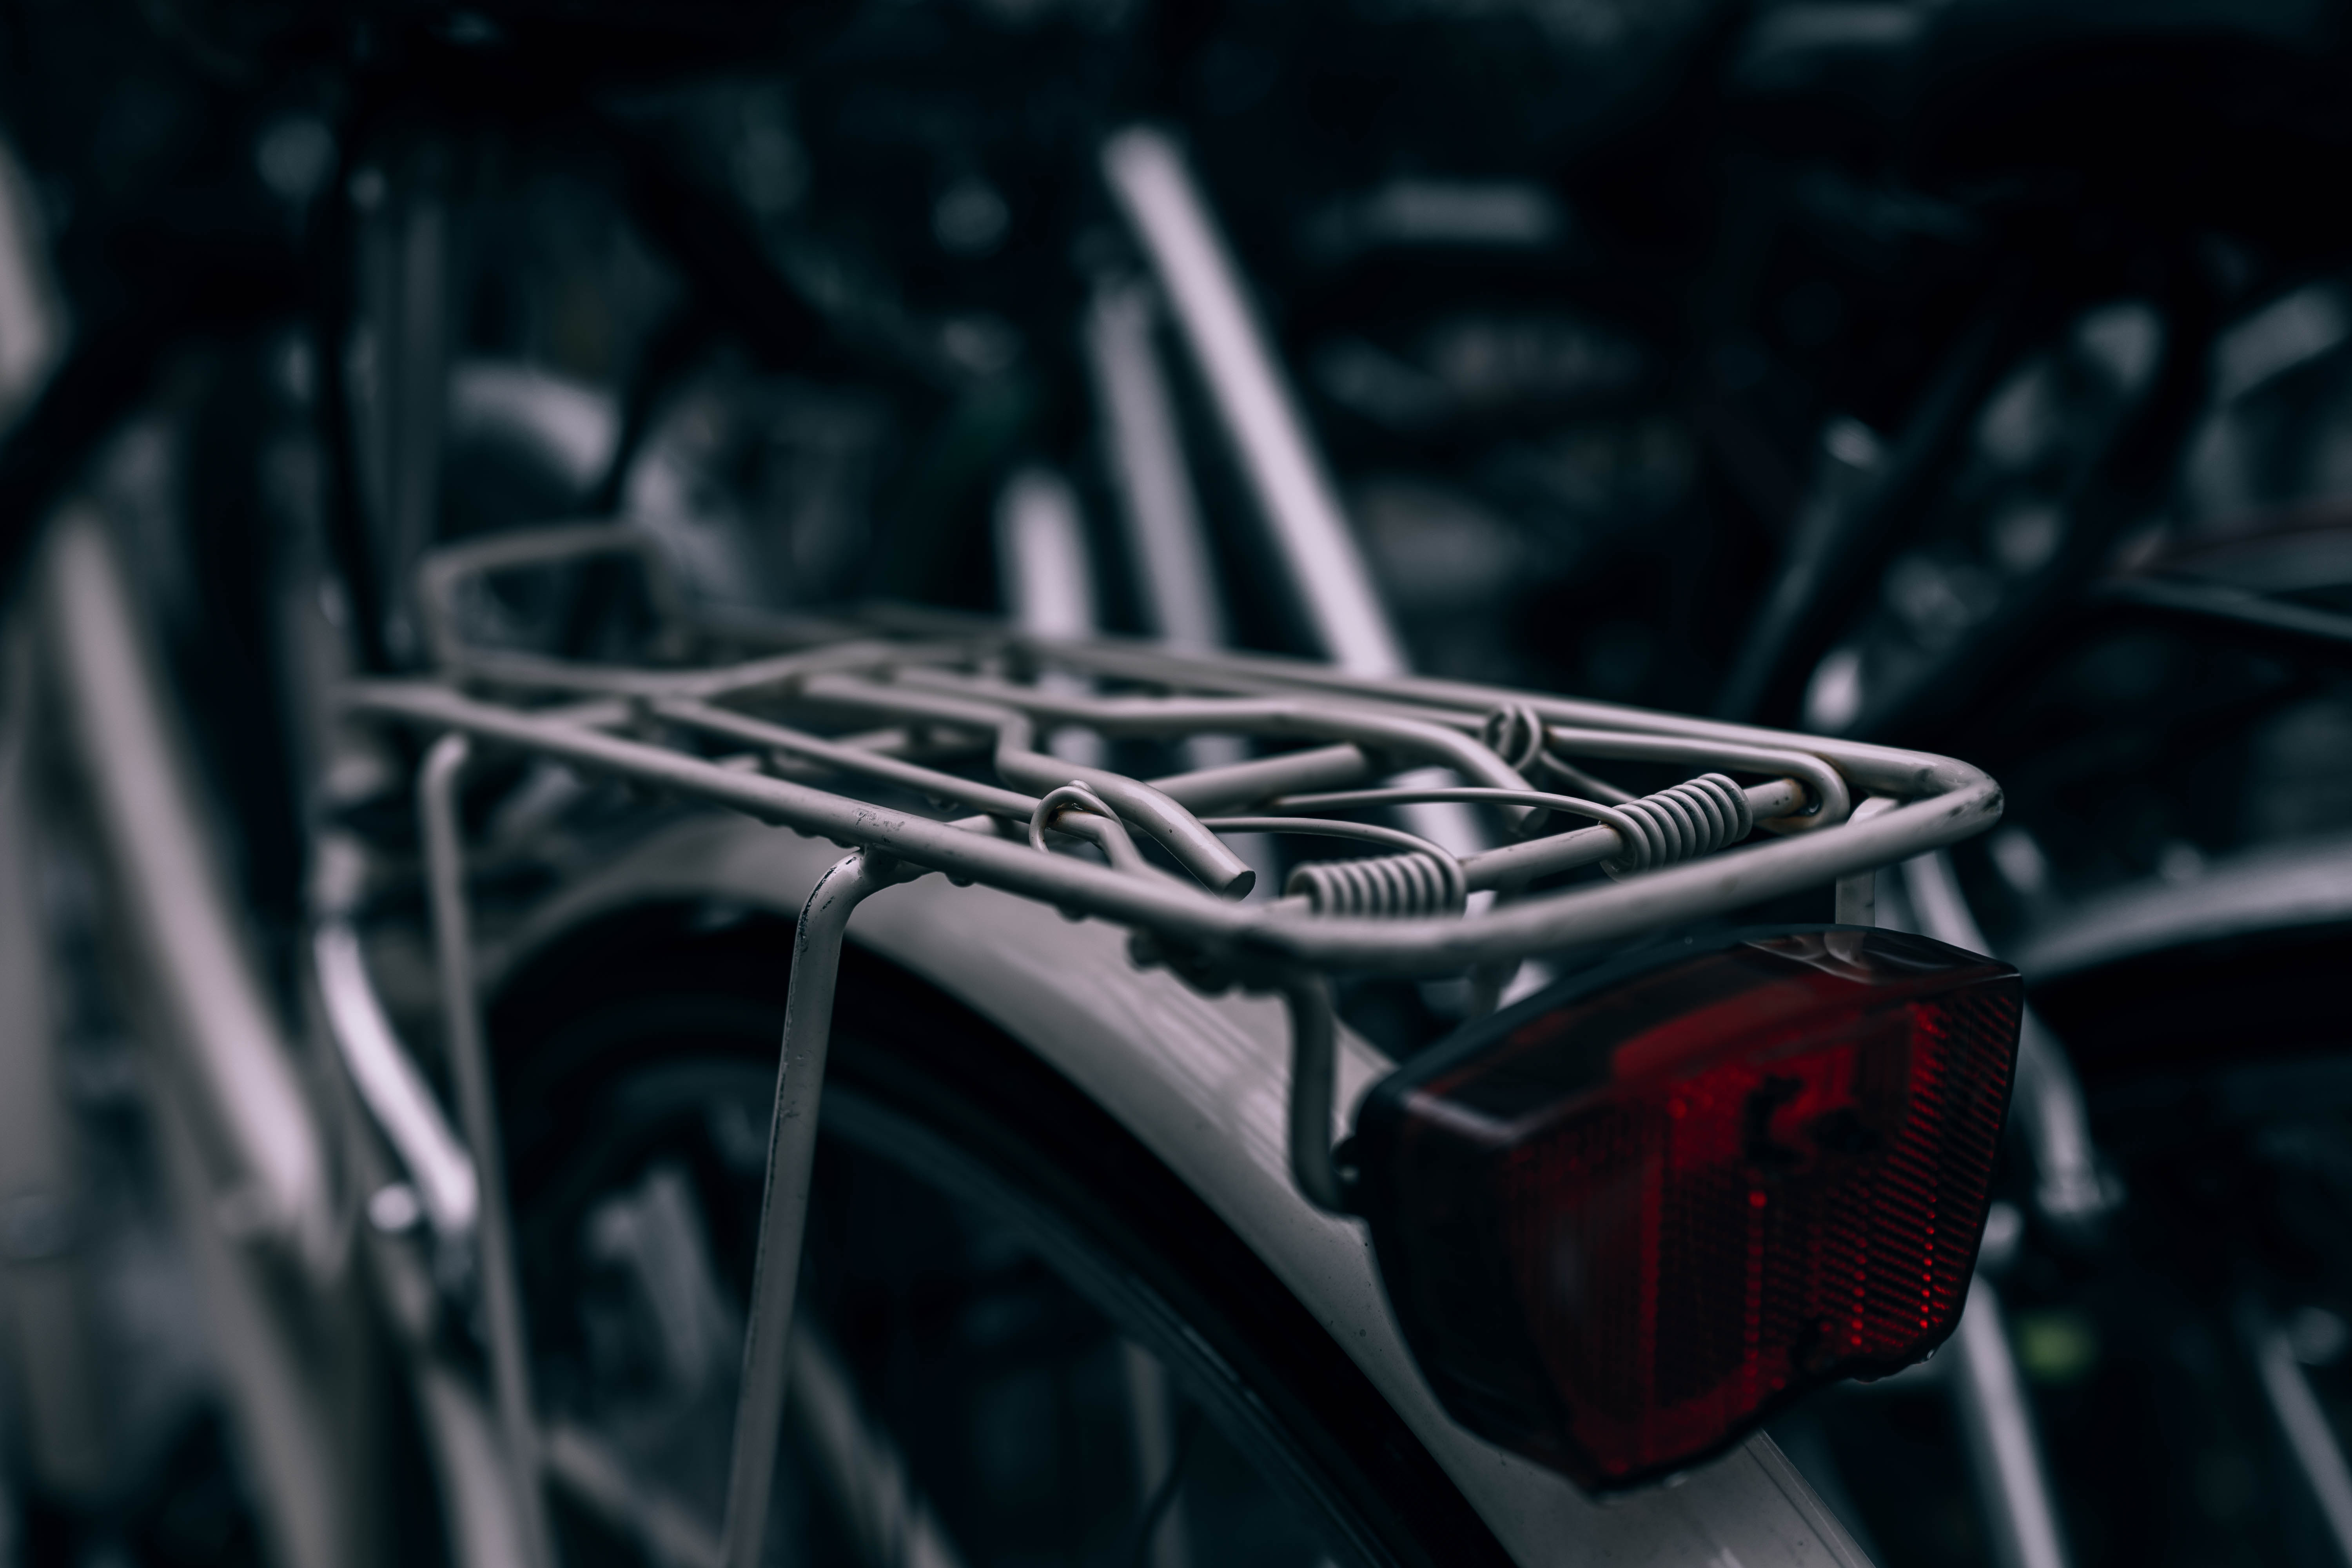
wheel, glass, bicycle, vehicle, windshield, black, tire, mountain bike, bumper, automotive exterior, automotive tire